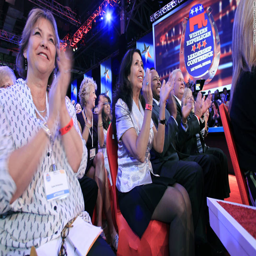
the audience claps as celebrity introduces the candidates .